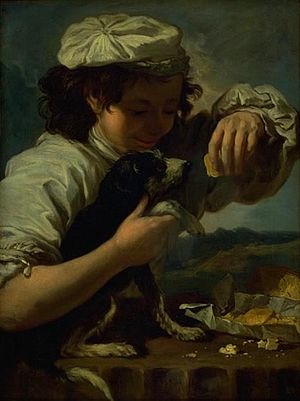
Smagssans
Bernardo Eberhart Keilhaus maleri Dreng med en hund. (Allegori paa "Smagen").
Bernardo Eberhart Keilhau (1624-1687), Dreng med en hund. (Allegori paa ""Smagen""), Omkring 1653"
Smagssansen er kombinationen af smagsstoffers registrering via smagsløg, der sidder på tungen, og som sender impulser til smagscenteret i hjernen.